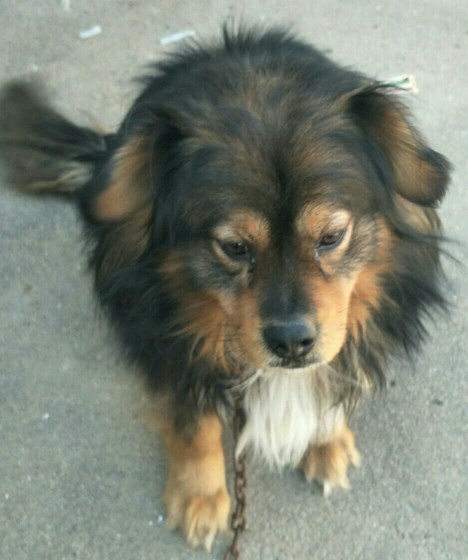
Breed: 3336-n000121-chinese_rural_dog